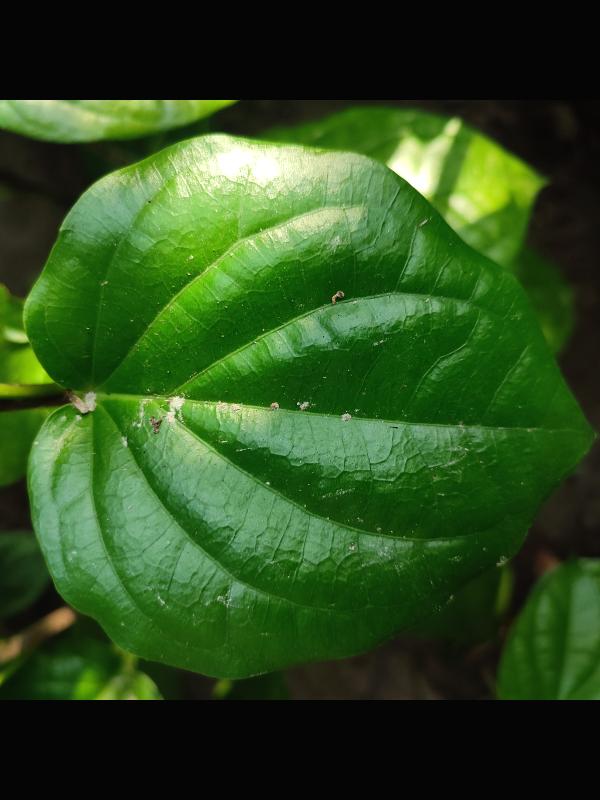
Label: Healthy_Leaf